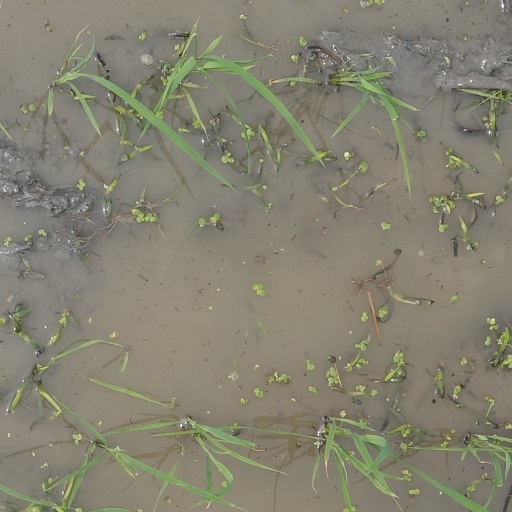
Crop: rice